Olly Barkley

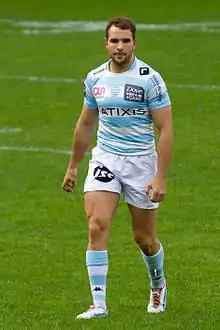
Barkley in 2012

Oliver John Barkley (born 28 November 1981) is a former English rugby union player who played for Bath, Gloucester, Racing Metro, Grenoble, Scarlets and London Welsh at fly-half between 2001 and 2016.